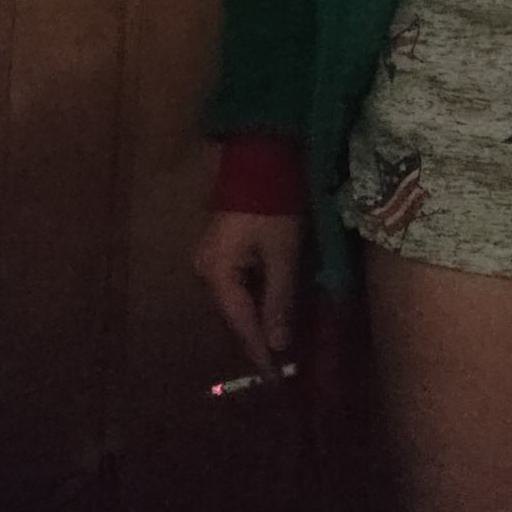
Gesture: no_gesture